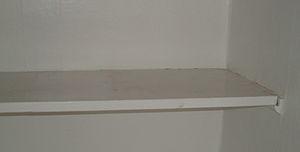
Une étagère est un meuble composé d'un ou plusieurs plans horizontaux utilisés pour entreposer des objets. Elle est en général fabriquée dans un matériau résistant comme le bois, le bambou ou le métal. Les supports d'une étagère sont variés et peuvent par exemple être une console, des équerres, une crémaillère ou des tasseaux. Les étagères sont utilisées dans les meubles de bibliothèque, dans les armoires et dans les meubles de type « étagère », appelés ainsi par synecdoque.